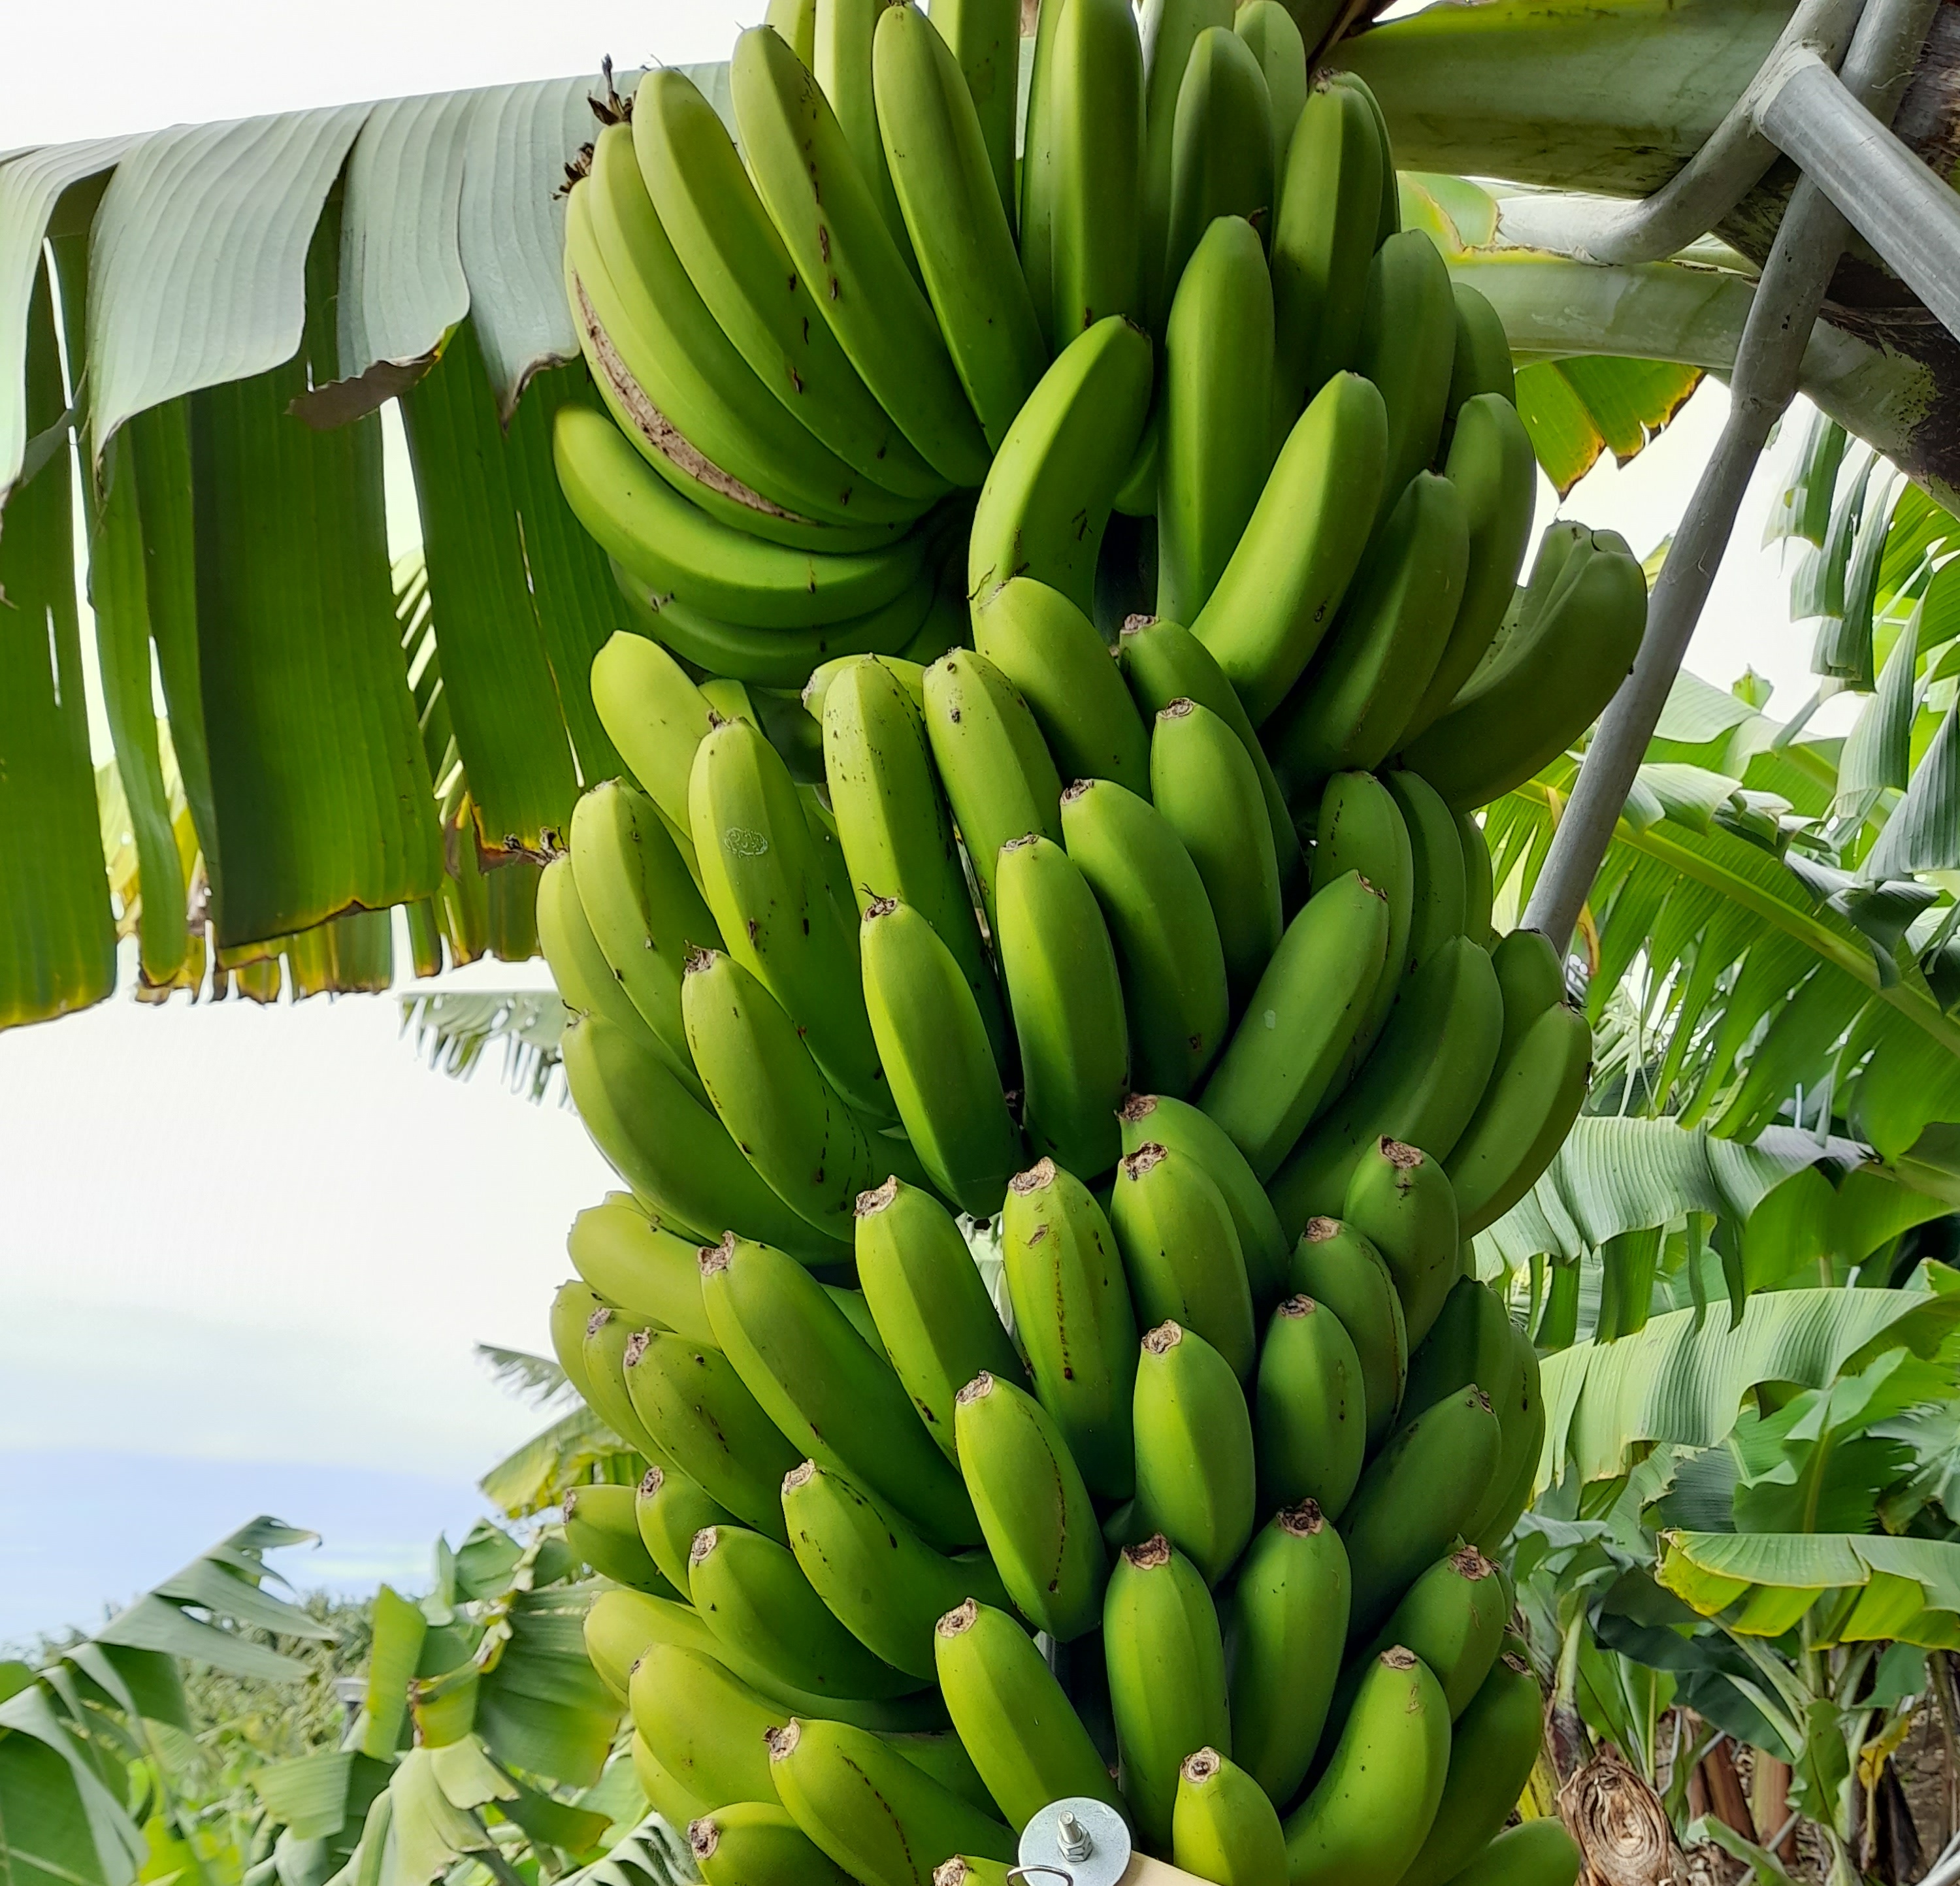
Label: Cut